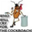
Label: cockroach